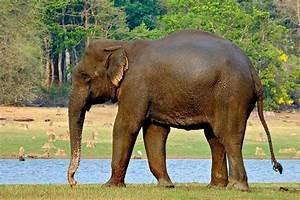
elephant